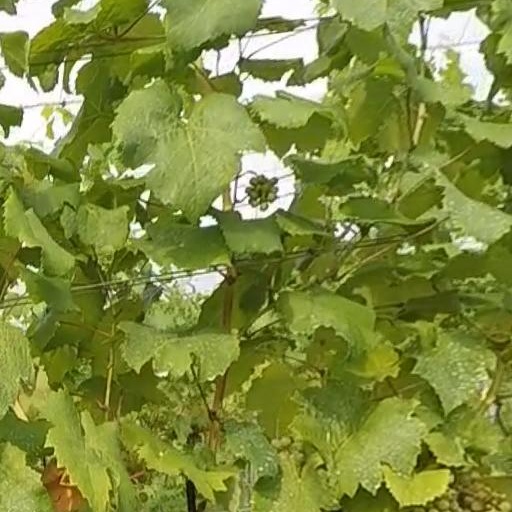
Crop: grape